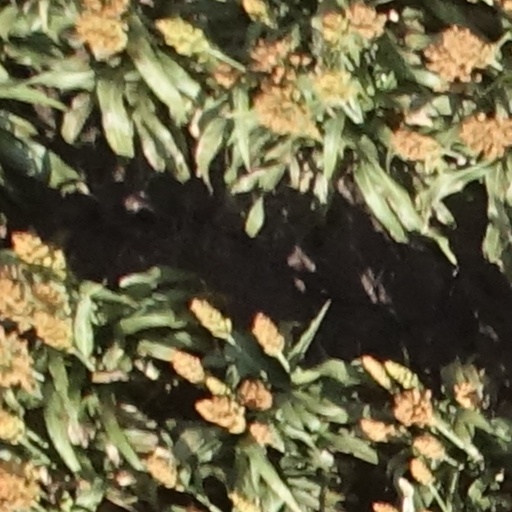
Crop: sorghum